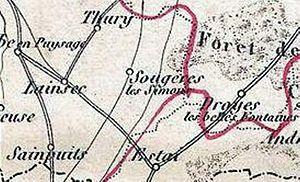
Sougères-en-Puisaye est une commune française située dans le département de l'Yonne en région Bourgogne-Franche-Comté ; malgré son toponyme, ses paysages semblent plutôt l'associer à la région naturelle de la Forterre.